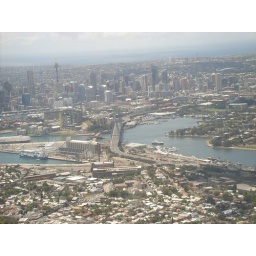
Flying in to Sydney...everythings there...the tower, bridge and opera house ^.^